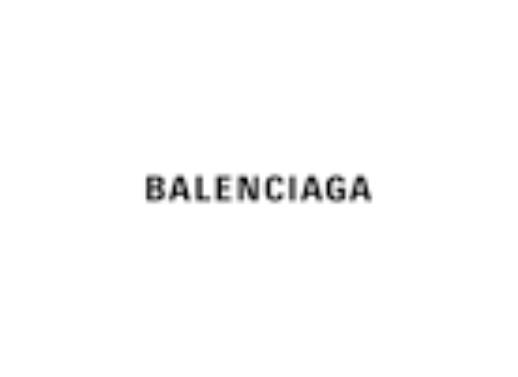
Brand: Balenciaga
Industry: Clothes